Helen Taft Manning

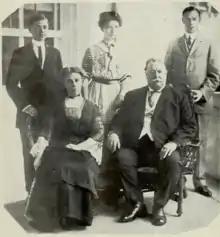
Taft with her parents and brothers (1912)

Helen Herron Taft Manning (August 1, 1891 – February 21, 1987) was an American historian who was dean and acting president of Bryn Mawr College. She was the middle child and only daughter of U.S. President William Howard Taft and his wife Helen Herron.